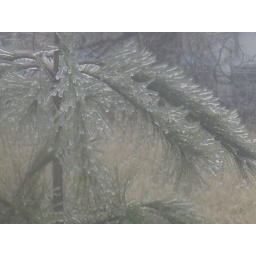
A pic outside my window a few years back of a pine tree that had been frozen over with ice